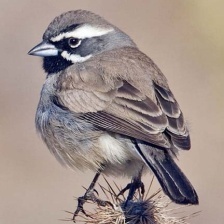
Species: BLACK-THROATED SPARROW
Scientific name: AMPHISPIZA BILINEATA